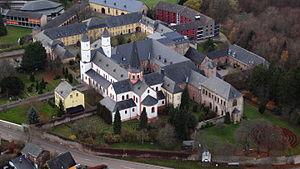
Cet article recense par ordre chronologique les abbés successifs de l'abbaye de Steinfeld, située à Kall, en Allemagne. On compte en tout 5 chefs de communauté, puis 44 abbés, jusqu'à la dissolution de 1802.
L'abbaye de Steinfeld est une abbaye située à Kall, en Rhénanie-du-Nord-Westphalie, Allemagne. Il ne faut pas la confondre avec l'abbaye bénédictine de Steinfeld, située juste à côté.